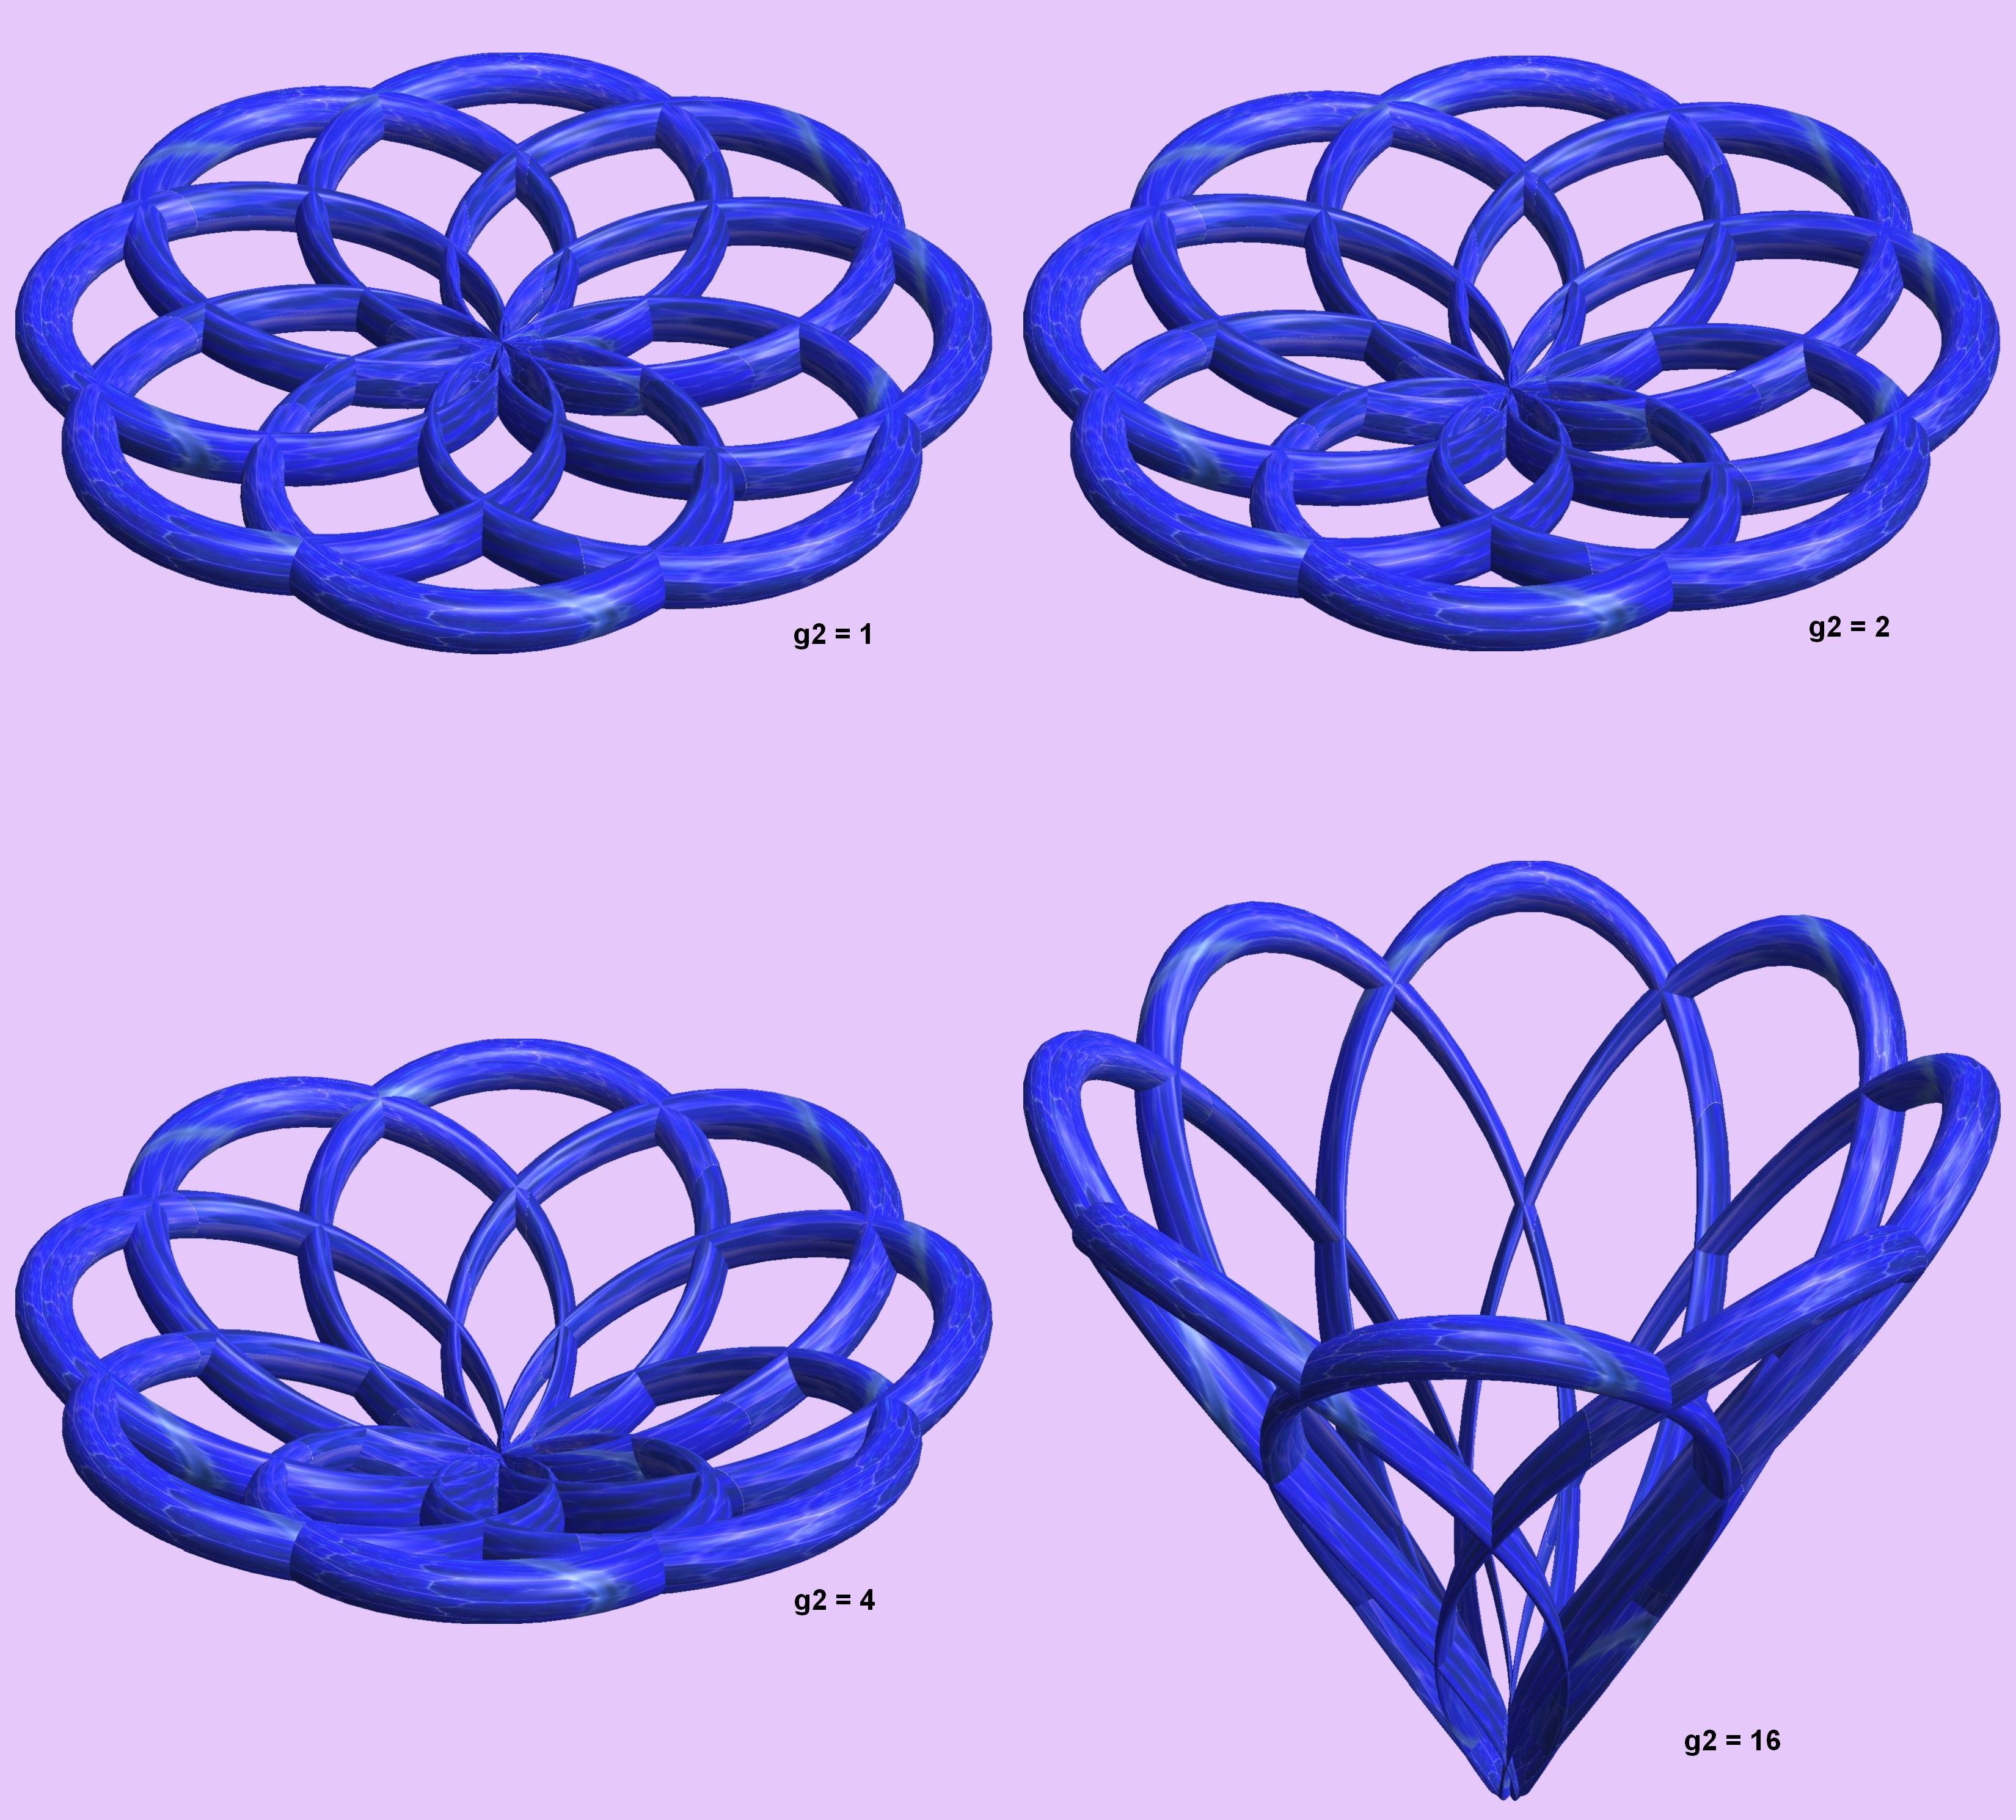
structure, wheel, texture, pattern, line, circle, product, font, figure, design, symmetry, 3d, graphic, shape, knot, mathematica, cg, parametricplot3d, code, program, algorithm, abstruct, mapping, bicycle wheel, body jewelry